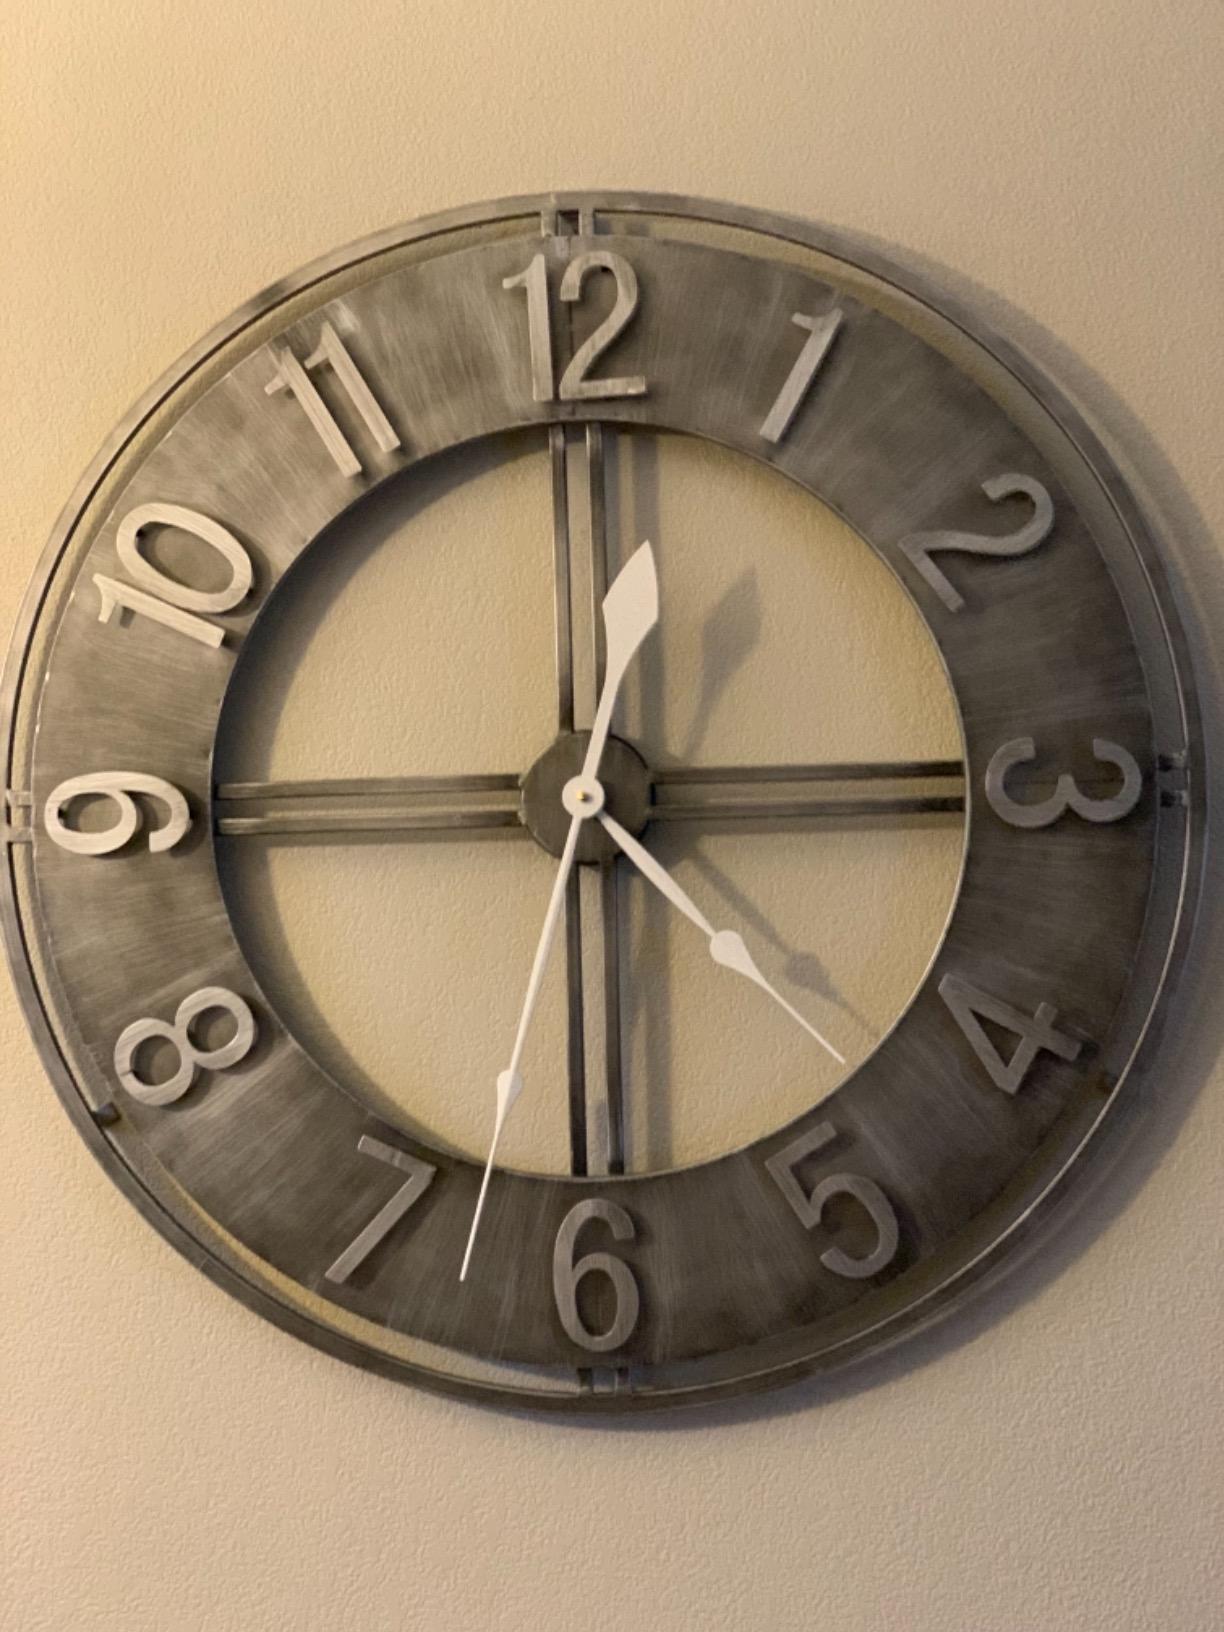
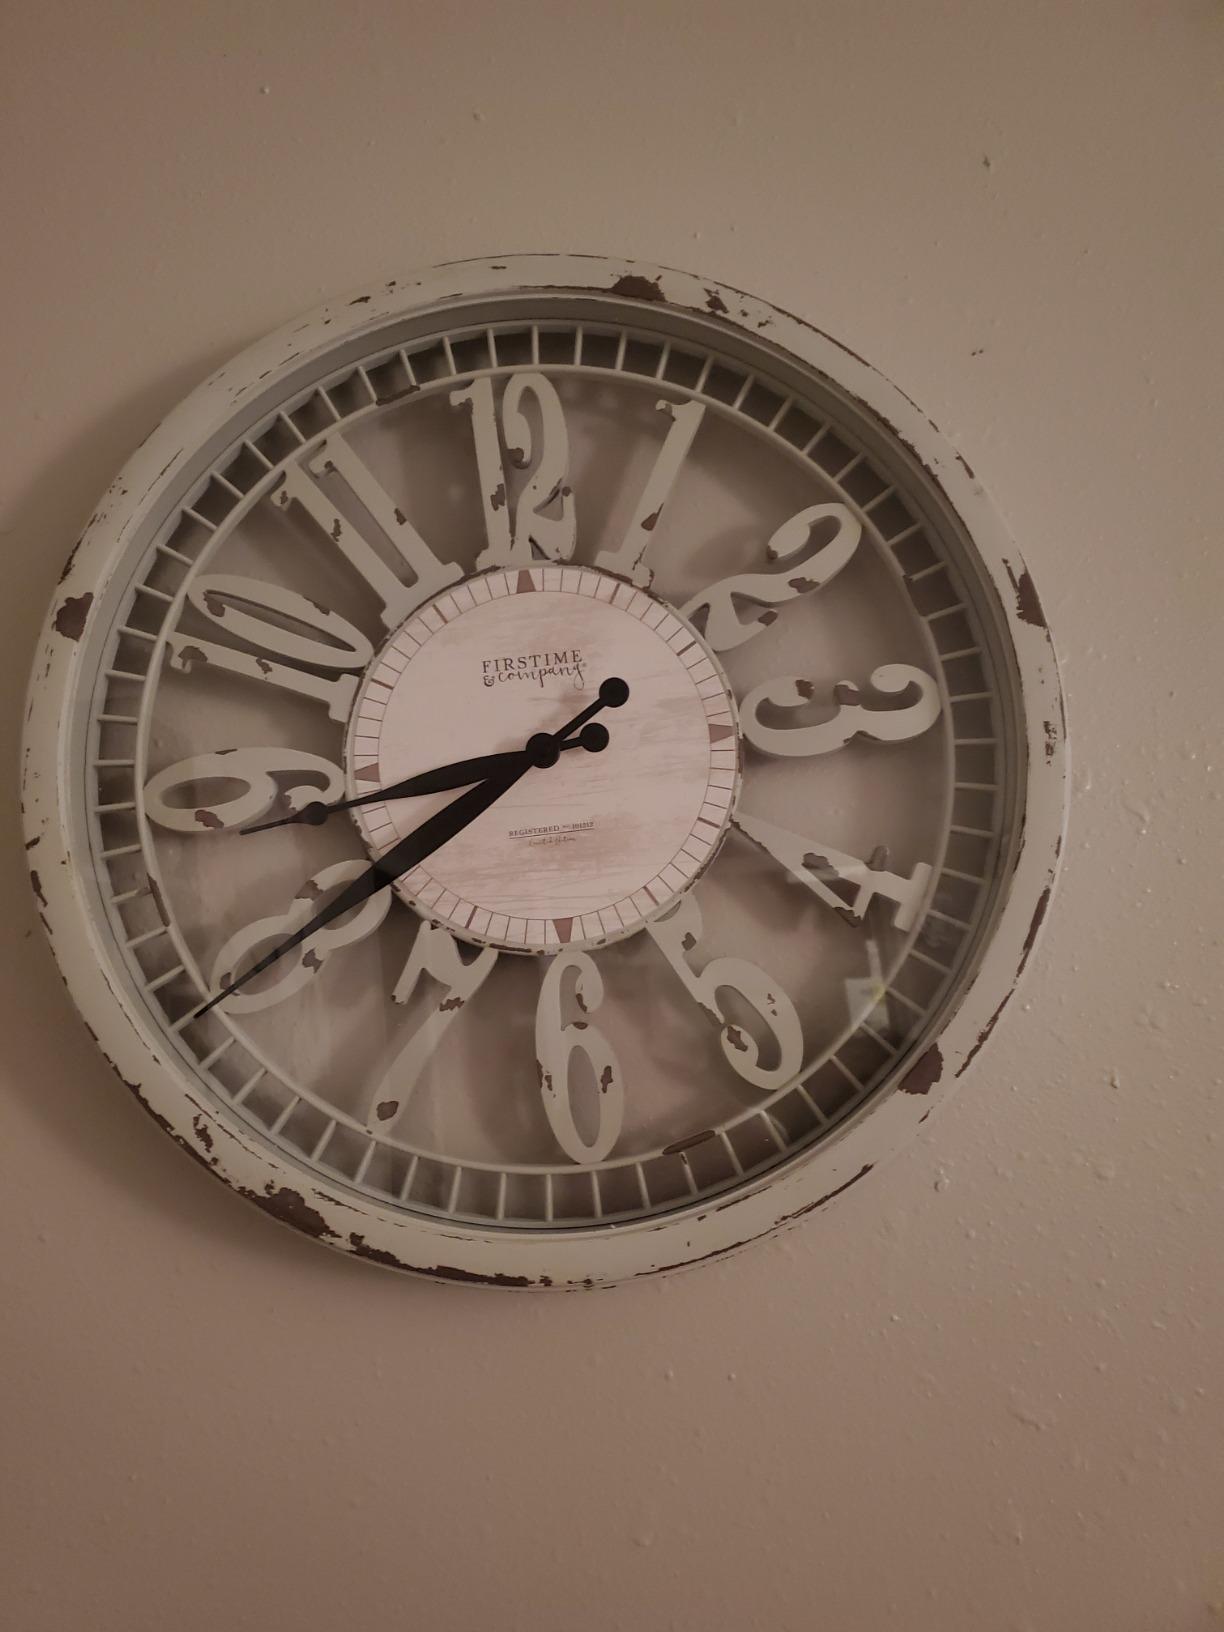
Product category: clock
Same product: no